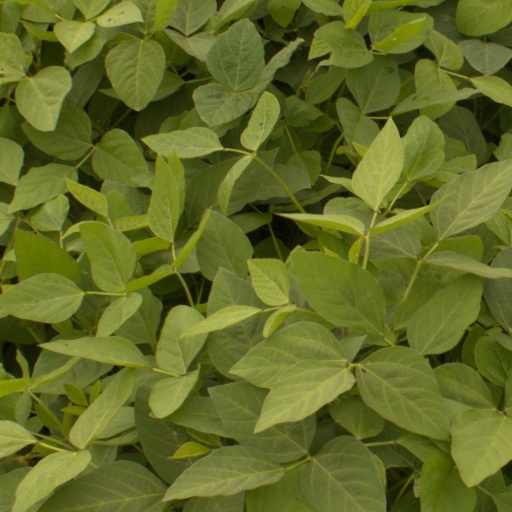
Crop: soybean